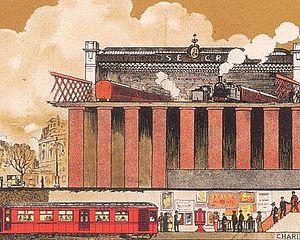
Le Metropolitan District Railway était un chemin de fer à passagers qui desservait Londres de 1868 à 1933. Fondée en 1864 pour terminer le inner circle, un chemin de fer souterrain à Londres, la première partie de la ligne a été ouverte en utilisant le transport en bois allumé à gaz transporté par les locomotives à vapeur. Le Metropolitan Railway exploitait tous les services jusqu'à ce que District instaure ses propres trains en 1871. Le chemin de fer fut bientôt étendu à l'ouest, par Earl's Court pour Fulham, Richmond, Ealing et Hounslow. Après avoir terminé le cercle intérieur et atteint Whitechapel en 1884, il fut étendu à Upminster dans l’Essex en 1902.